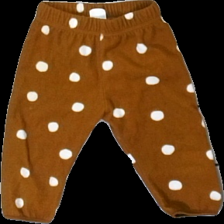
View: front
Type: Trousers
Category: Children
Brand: H&M
Colors: Brown, White
Material: 100% polyester
Pattern: Dots
Cut: Regular
Size: 74
Season: Winter
Price range: <50
Recommended usage: Recycle